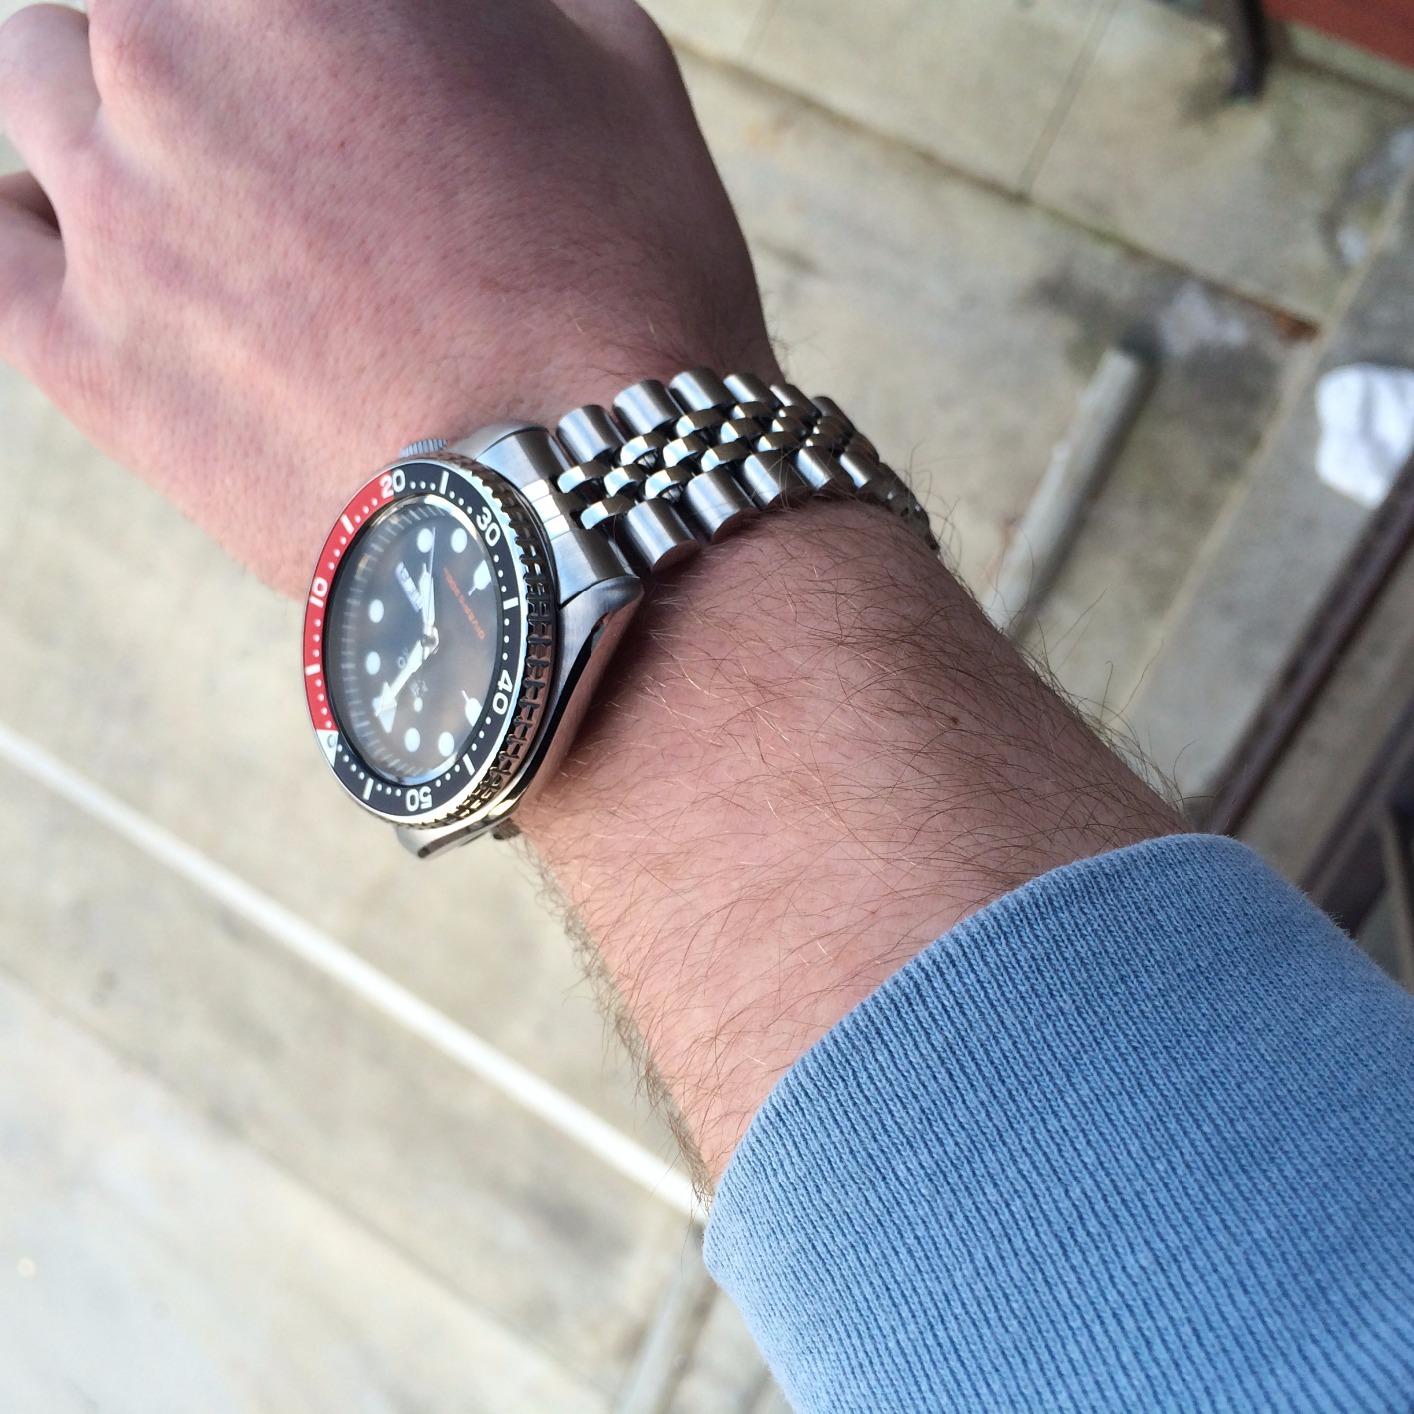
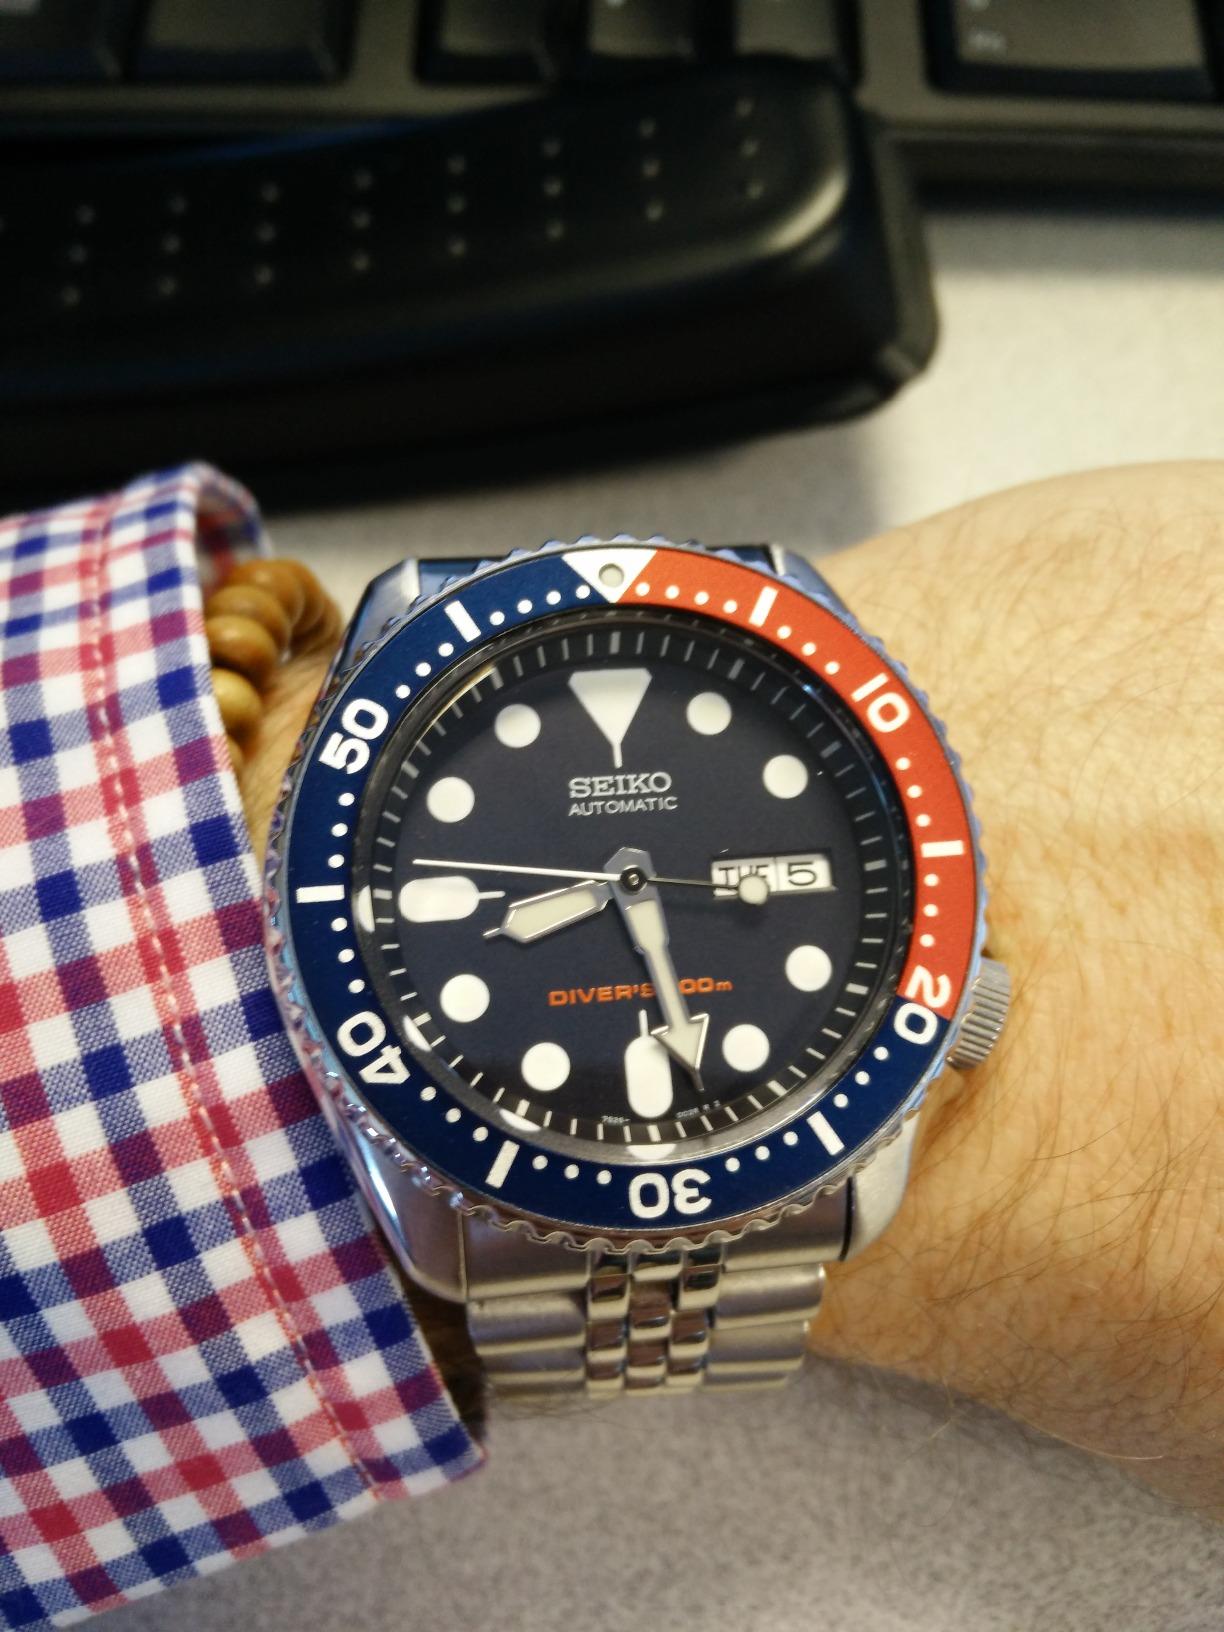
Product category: accessories_watch
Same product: yes